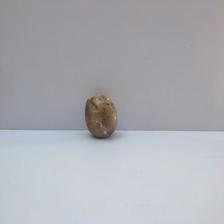
Size: Spoiled